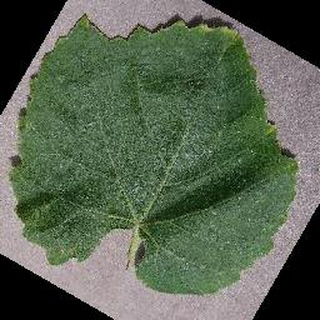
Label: healthy_grape